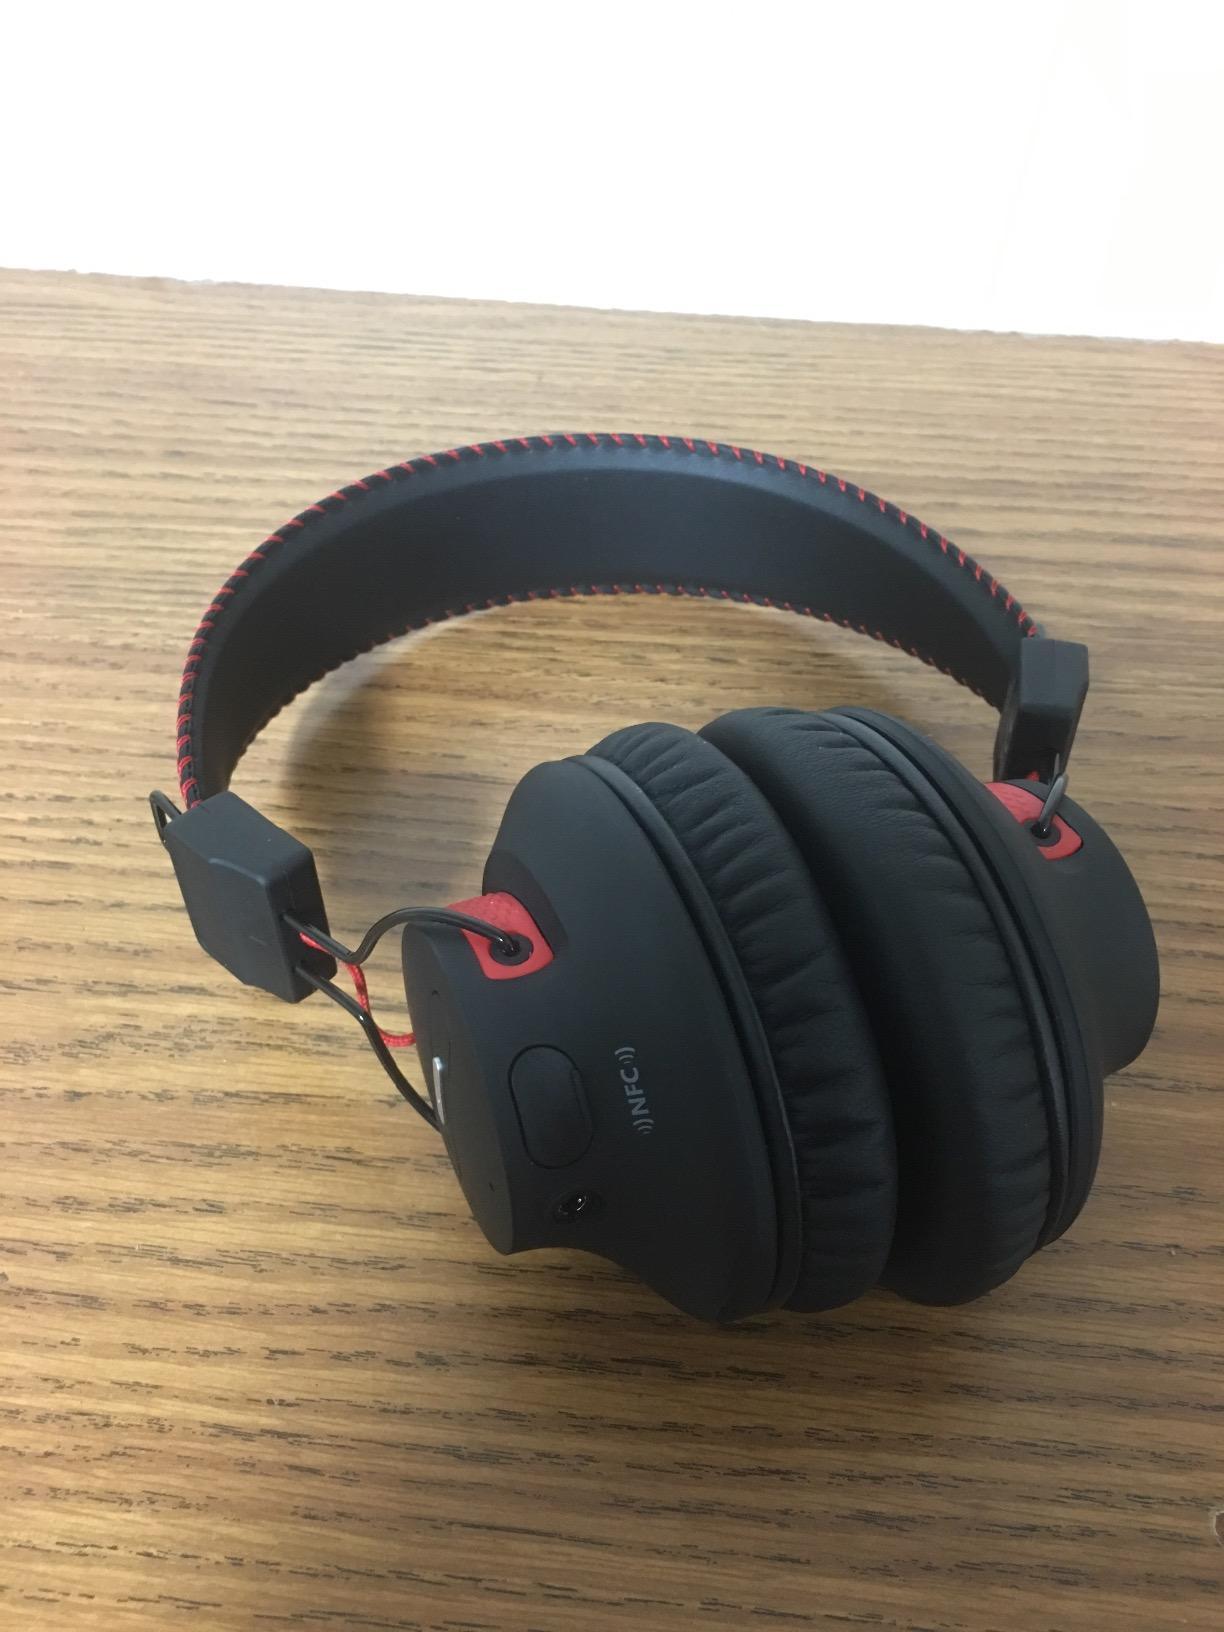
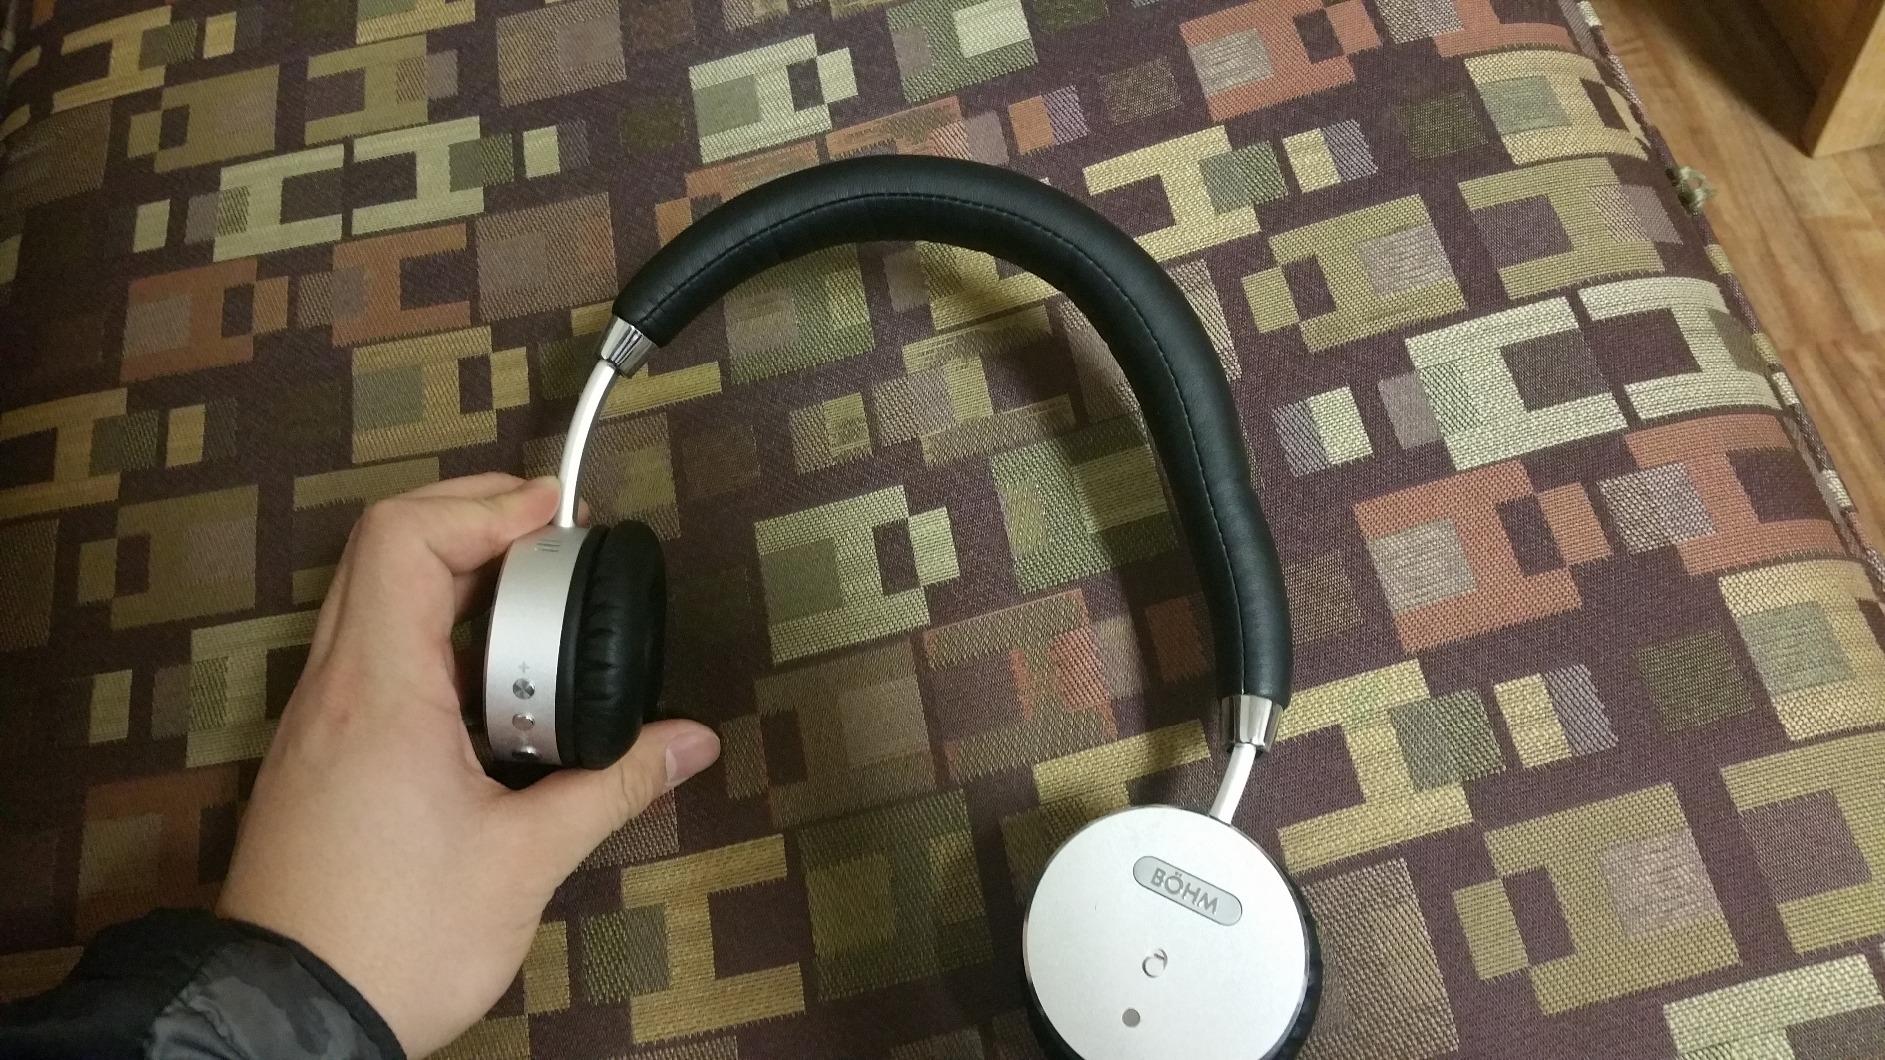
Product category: headphones
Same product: no